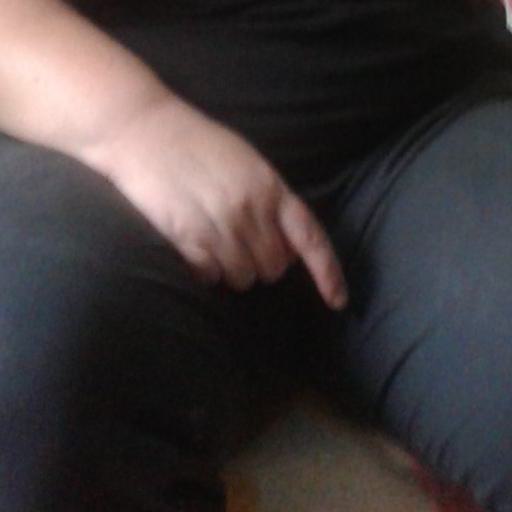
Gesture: no_gesture